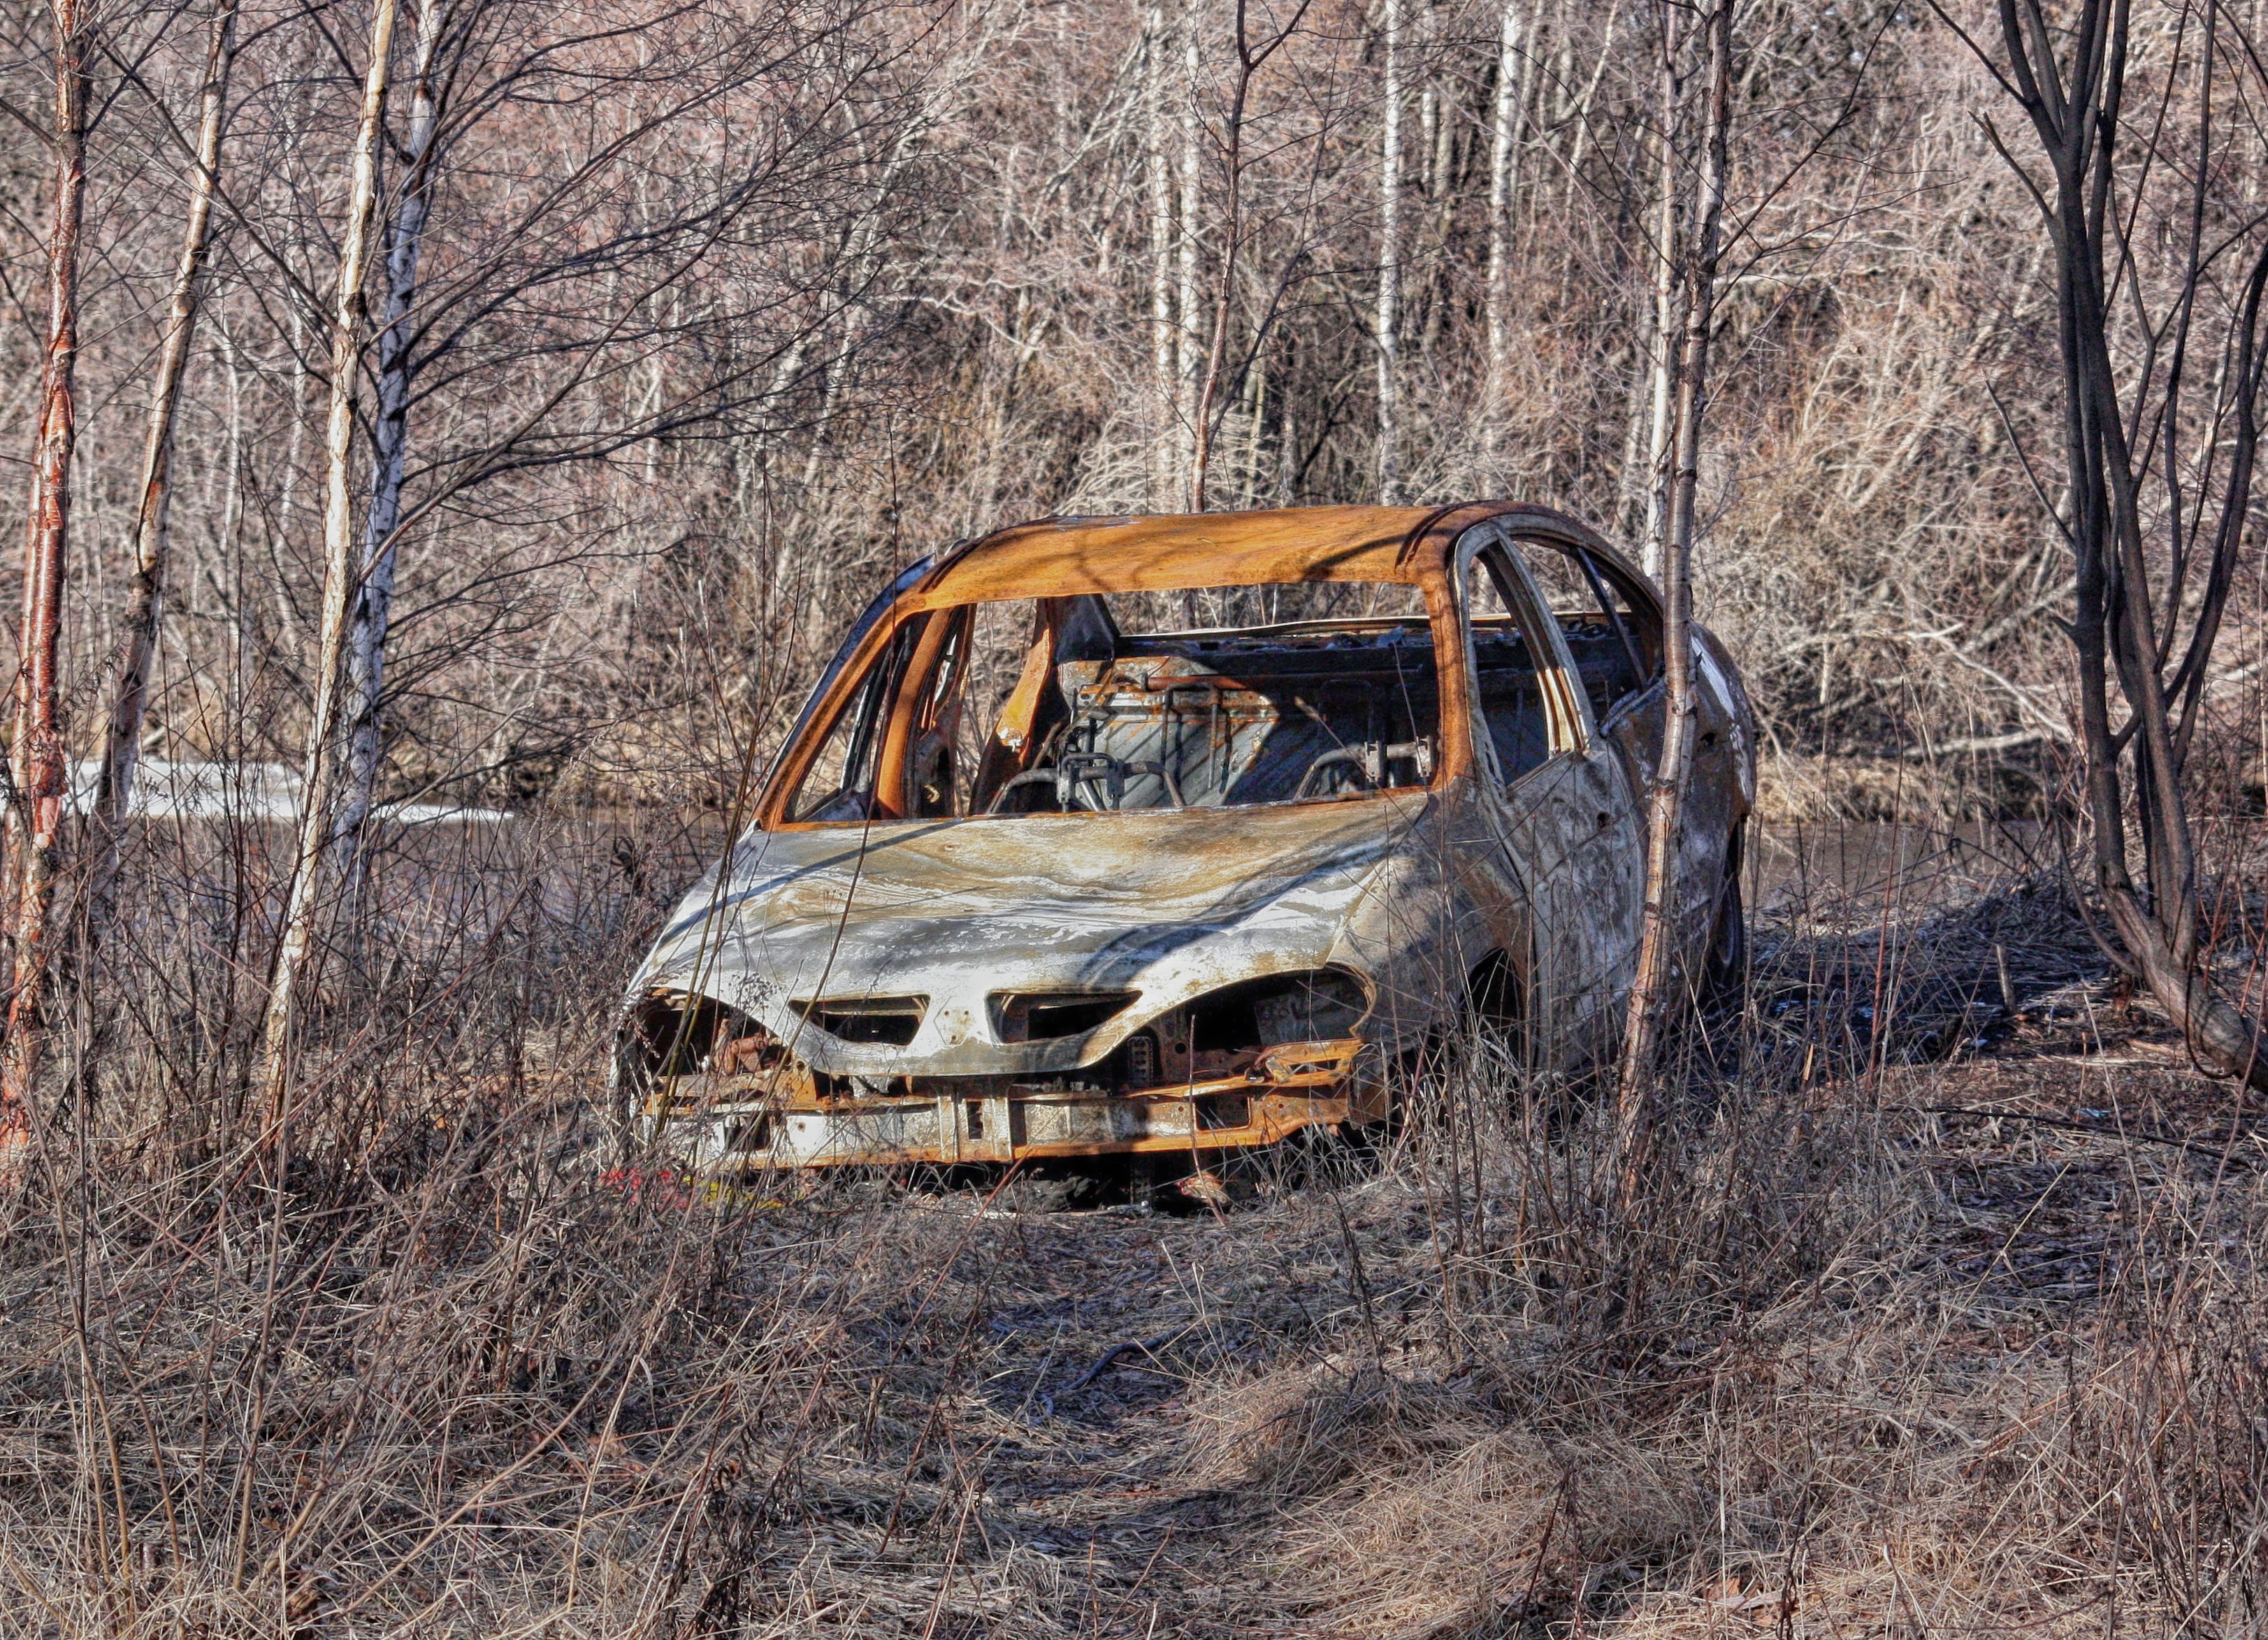
nature, forest, car, automobile, vehicle, soil, auto, junk, trees, woods, outside, sports, racing, finland, debris, motorsport, off road vehicle, auto racing, off roading, rallying, world rally championship, abandoned car